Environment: real
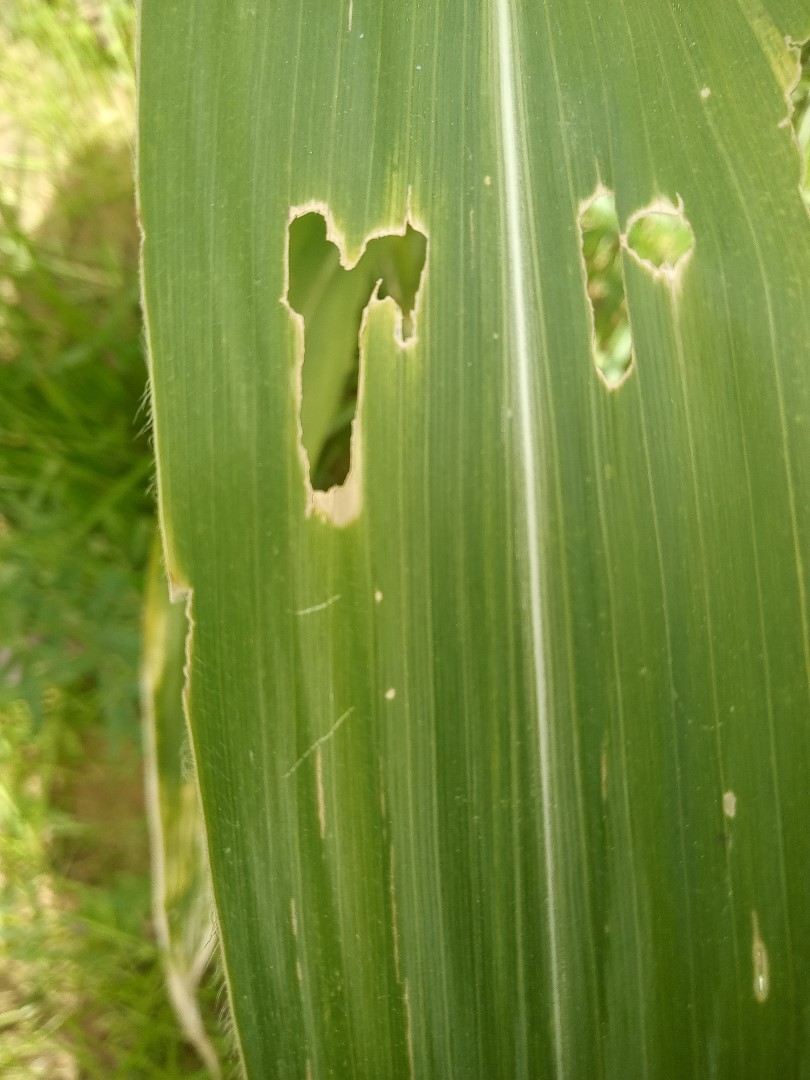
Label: fall_armyworm